Farhad Kazemi

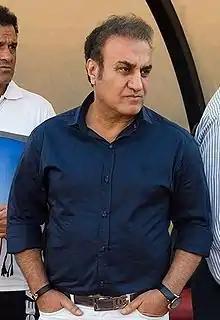
Kazemi in 2015

Farhad Kazemi (born 2 July 1959 in Tehran) is an Iranian football coach and a former footballer who played as a forward.